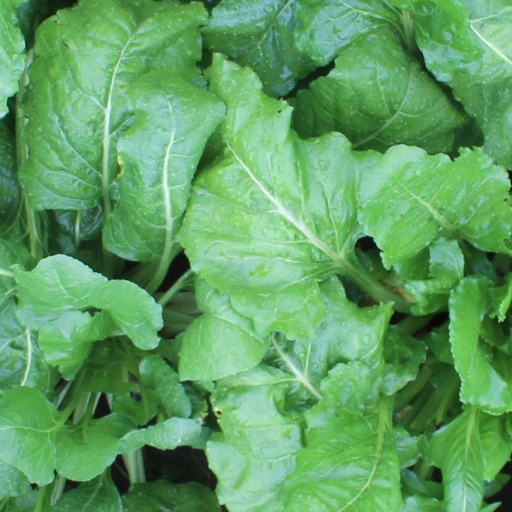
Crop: sugar beet